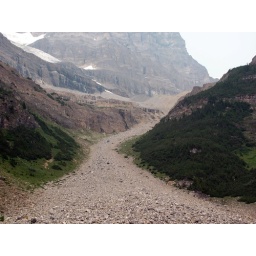
Rock field near the tea house